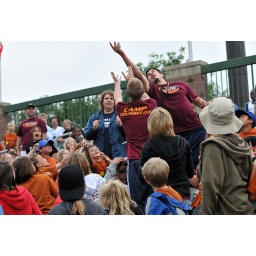
A fan snares a foul ball in the left-field seats at Principal Park. &lt;i&gt;Taylor Hinkle photo&lt;/i&gt;